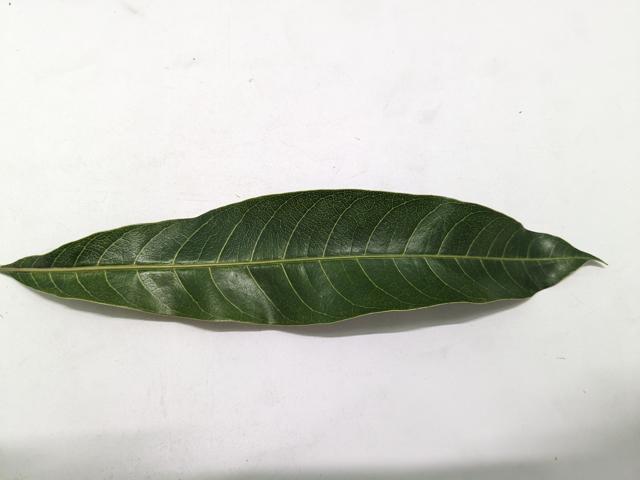
Mango leaf variety: Chaunsa